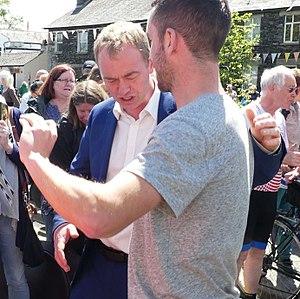
Les élections générales britanniques de 2017 ont lieu le 8 juin 2017 afin de renouveler les 650 sièges de la Chambre des communes. Il s'agit d'élections anticipées — le scrutin était initialement prévu pour mai 2020 — convoquées à la demande de la Première ministre conservatrice Theresa May. Elles ont lieu deux ans après les précédentes qui avaient vu le Parti conservateur, alors dirigé par David Cameron, remporter la majorité absolue. Ces élections se déroulent un an après le référendum ayant approuvé le principe du retrait du Royaume-Uni de l'Union européenne et alors que la procédure de retrait est engagée depuis le 29 mars 2017.